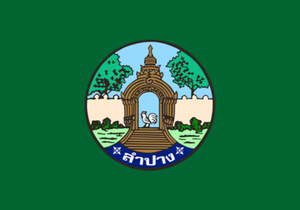
Lampang est une province du nord de la Thaïlande. Sa capitale est la ville de Lampang.